Kirkcudbright Tolbooth

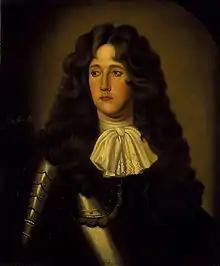

By 1735, lawmakers had come around to the idea that the practice of witchcraft, as traditionally understood, was not a real-world possibility. As such, the 1735 Witchcraft Act was introduced in both England and Scotland, making it impossible to apply penalties to someone for actually practising witchcraft, but allowing for people to be convicted for the pretence of witchcraft; penalties could be applied to people who gained financially by claiming to have supernatural powers. Those who still believed that witchcraft was a real threat had no option but to prosecute those whom they suspected of practising it under this new law. In 1805 Jean Maxwell, who was believed by her community to be a witch, was sentenced to a year's incarceration at the Kirkcudbright Tolbooth for "pretending to exercise witchcraft, sorcery, inchantment, conjuration, &c."